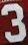
Number: 3